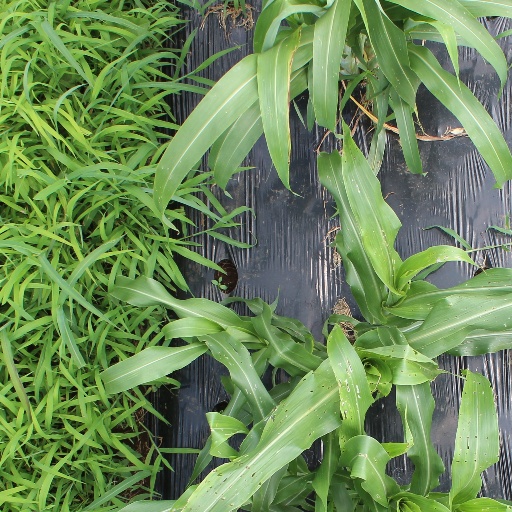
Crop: sorghum